Gene Snyder United States Courthouse

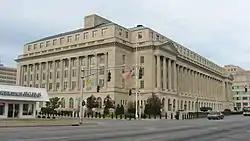
View from the southwest

The Gene Snyder U.S. Courthouse and Custom House, also known as United States Post Office, Court House and Custom House, is a historic courthouse, custom house, and post office located at Louisville in Jefferson County, Kentucky. It is the courthouse for the United States District Court for the Western District of Kentucky. It is listed on the National Register of Historic Places under the "United States Post Office, Court House and Custom House" name.